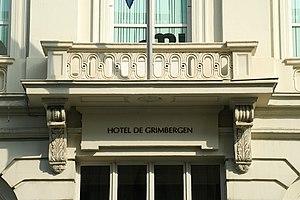
Belgique - Bruxelles - Place Royale et rue Royale - Hôtel de Grimbergen
L'Hôtel de Grimbergen est un édifice qui fait partie du vaste ensemble architectural de style néo-classique de la place Royale de Bruxelles en Belgique construit entre 1775 et 1782 par les architectes français Jean-Benoît-Vincent Barré et Barnabé Guimard à l'époque des Pays-Bas autrichiens.